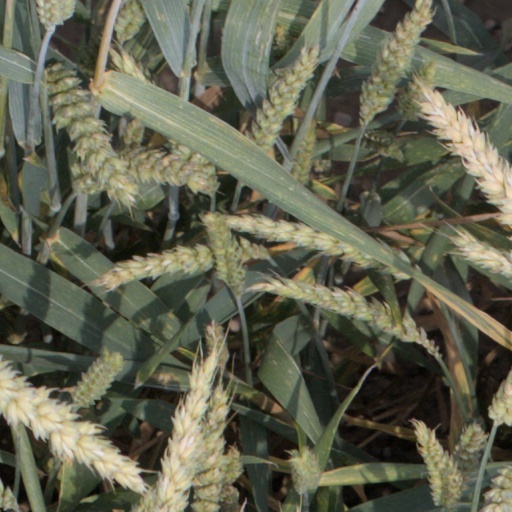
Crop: wheat